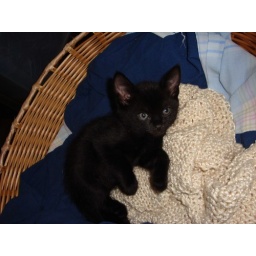
black kitten in basket